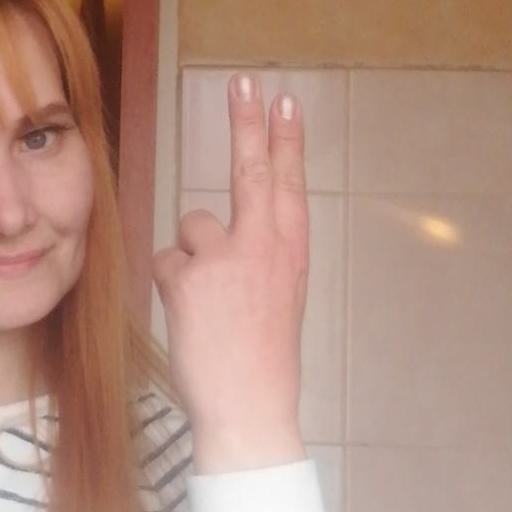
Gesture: two_up_inverted